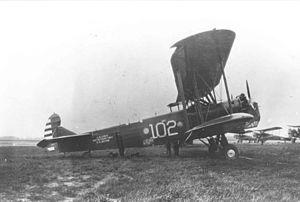
Le Keystone B-4 est un bombardier biplan construit pour l'United States Army Air Corps dans les années 1930.
Keystone Aircraft Corporation a été l'une des entreprises américaines pionnieres dans la fabrication d'aéronefs.
Ceci est la liste des bombardiers utilisés par les forces armées des États-Unis. La liste inclut également les projets et prototypes de bombardier conçus pour l’armée américaine. La liste est triable en fonction de plusieurs critères.